Odela Railway Station

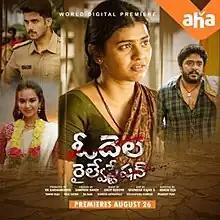
Digital premier poster

Odela Railway Station is a 2022 Indian Telugu-language crime thriller film directed by Ashok Teja and written by Sampath Nandi. Produced by K. K. Radhamohan's Sri Sathya Sai Arts, the film has an ensemble cast of Hebah Patel, Pujita Ponnada, Vasishta N. Simha and Sai Ronak. "Odela Railway Station" is based on the real incidents that happened in Odela village in Telangana. It was premiered on Aha on 26 August 2022.